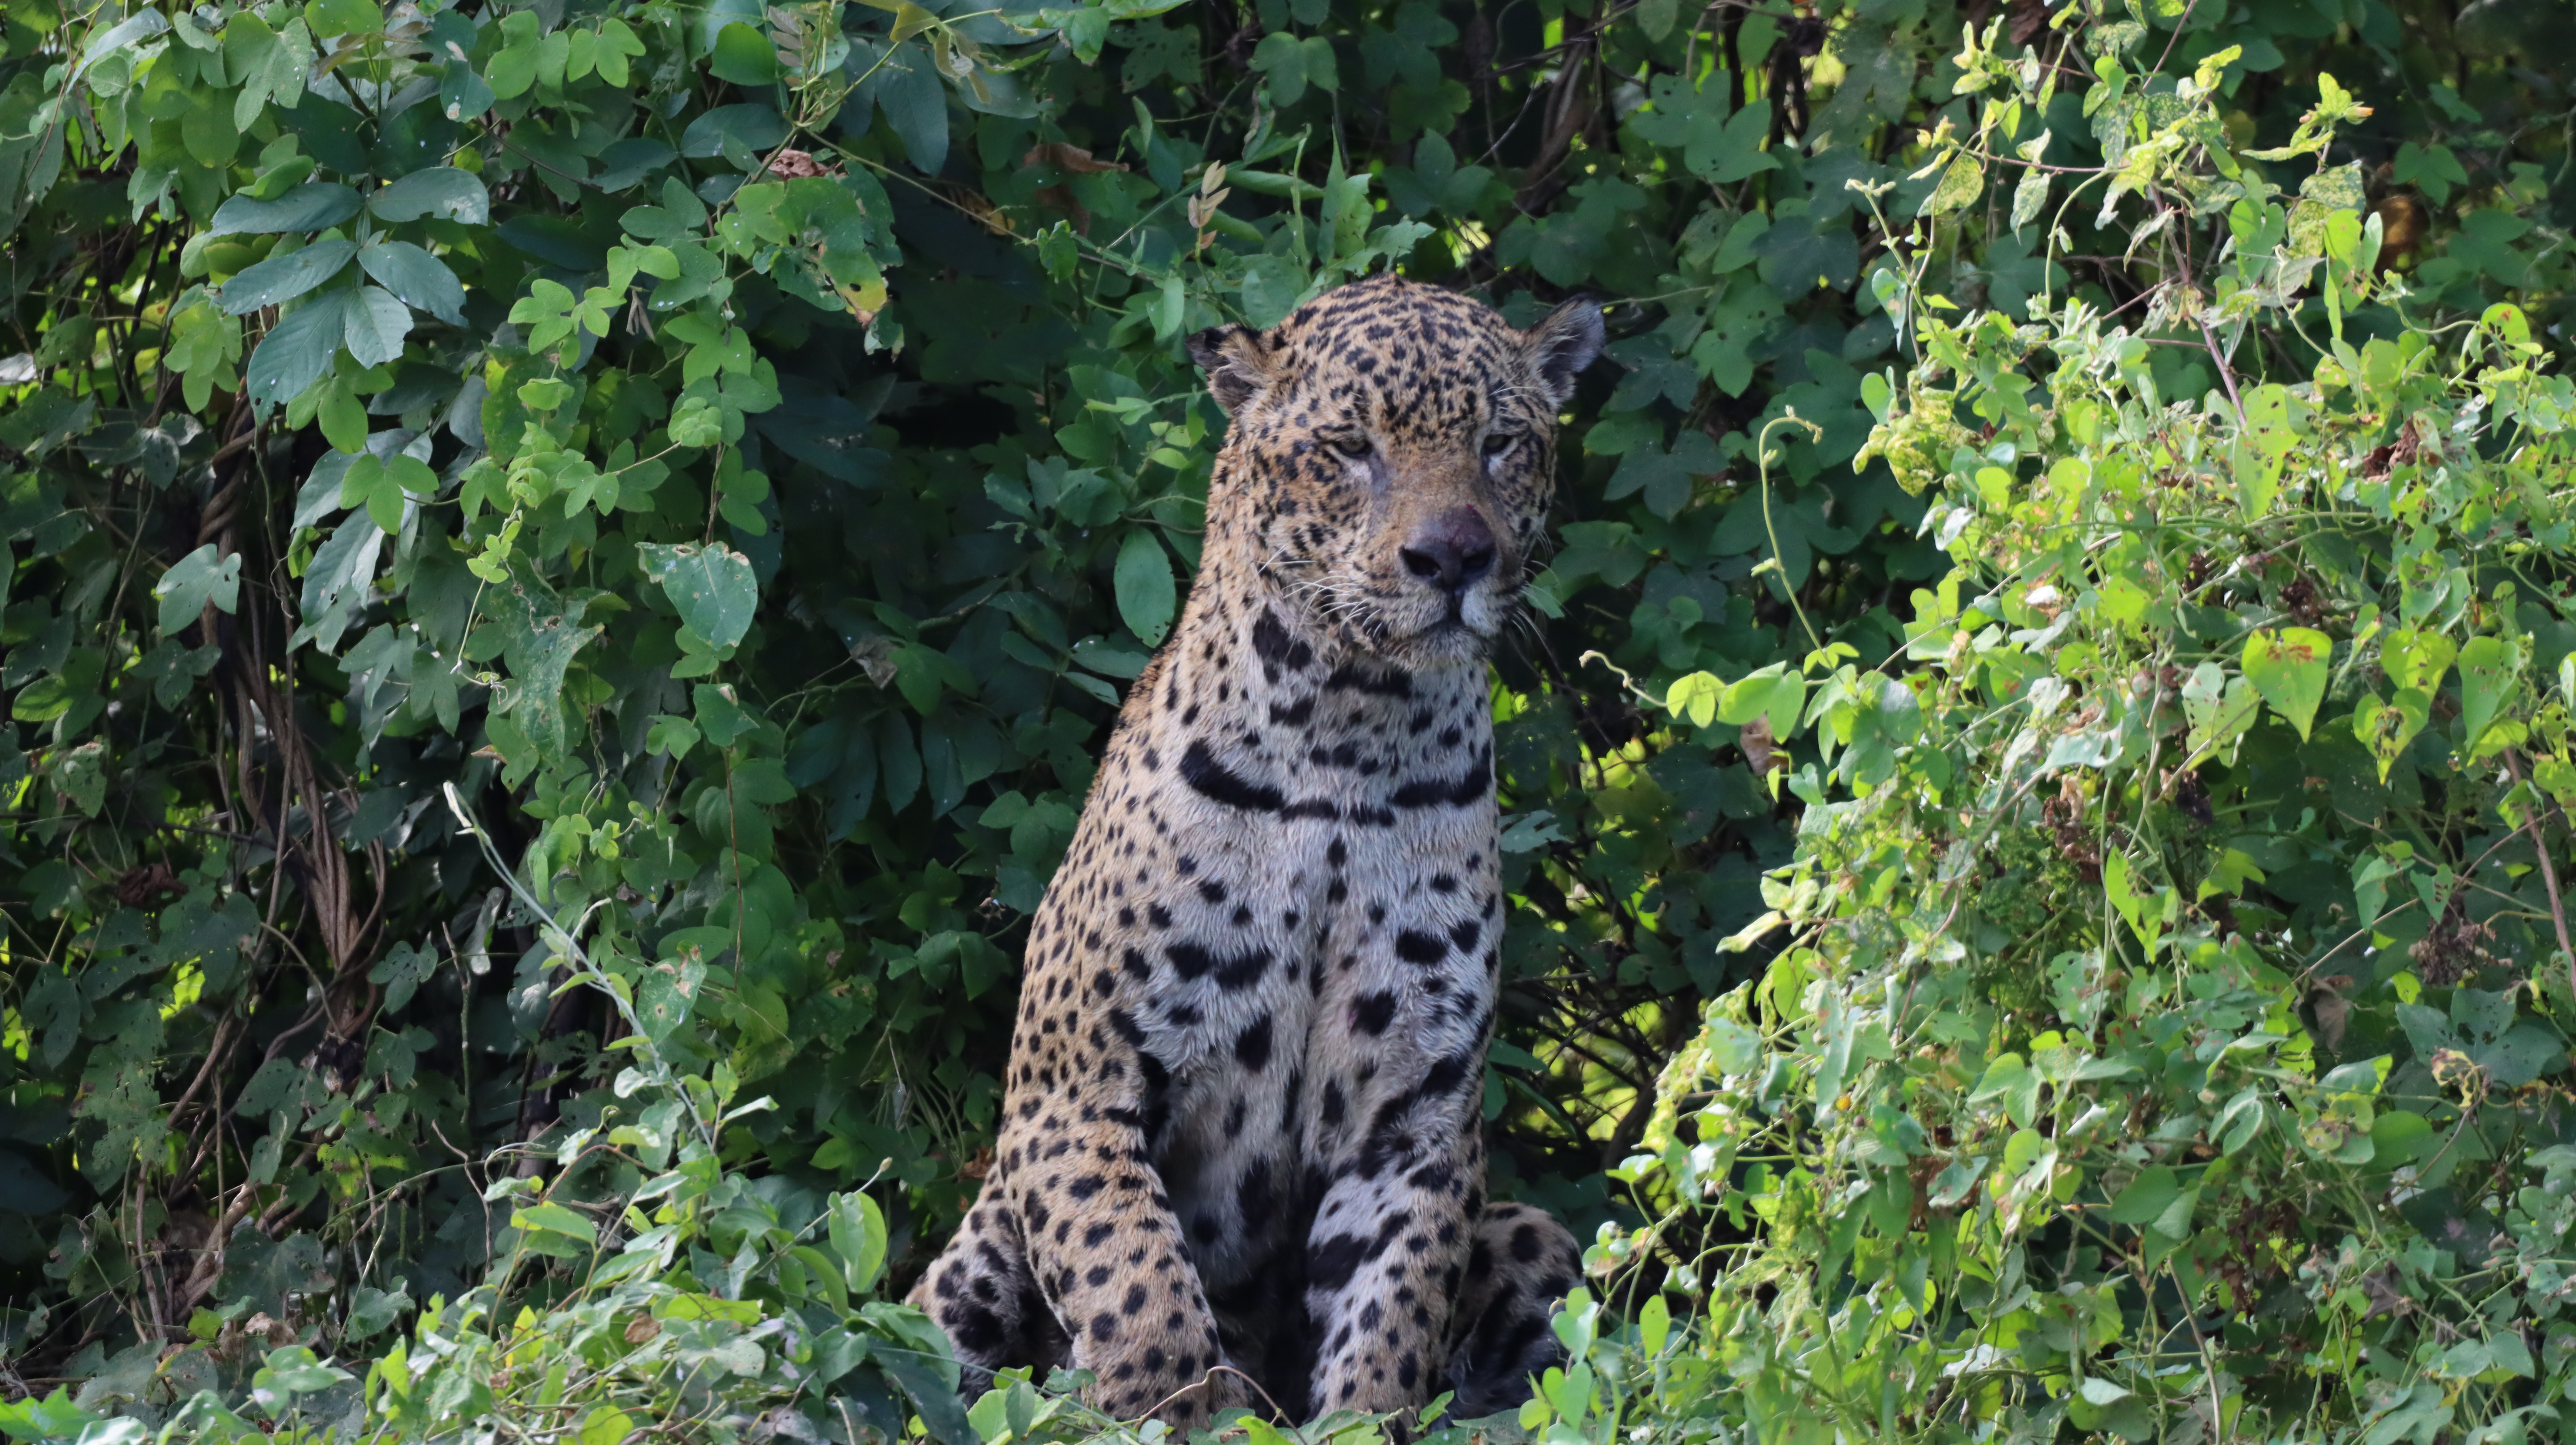
Jaguar: Kwang